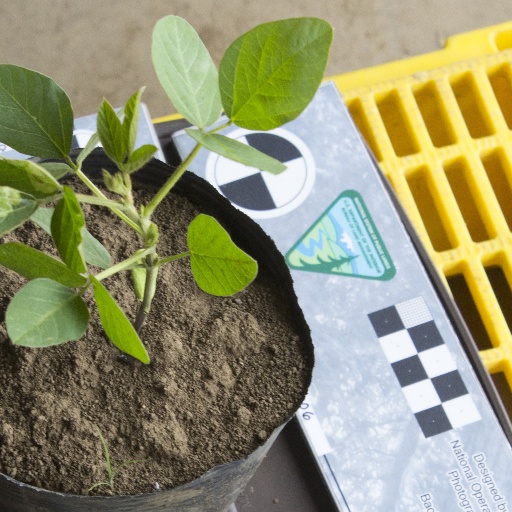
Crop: soybean